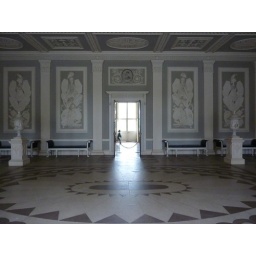
The floor is fashioned in white Portland stone and red sandstone.